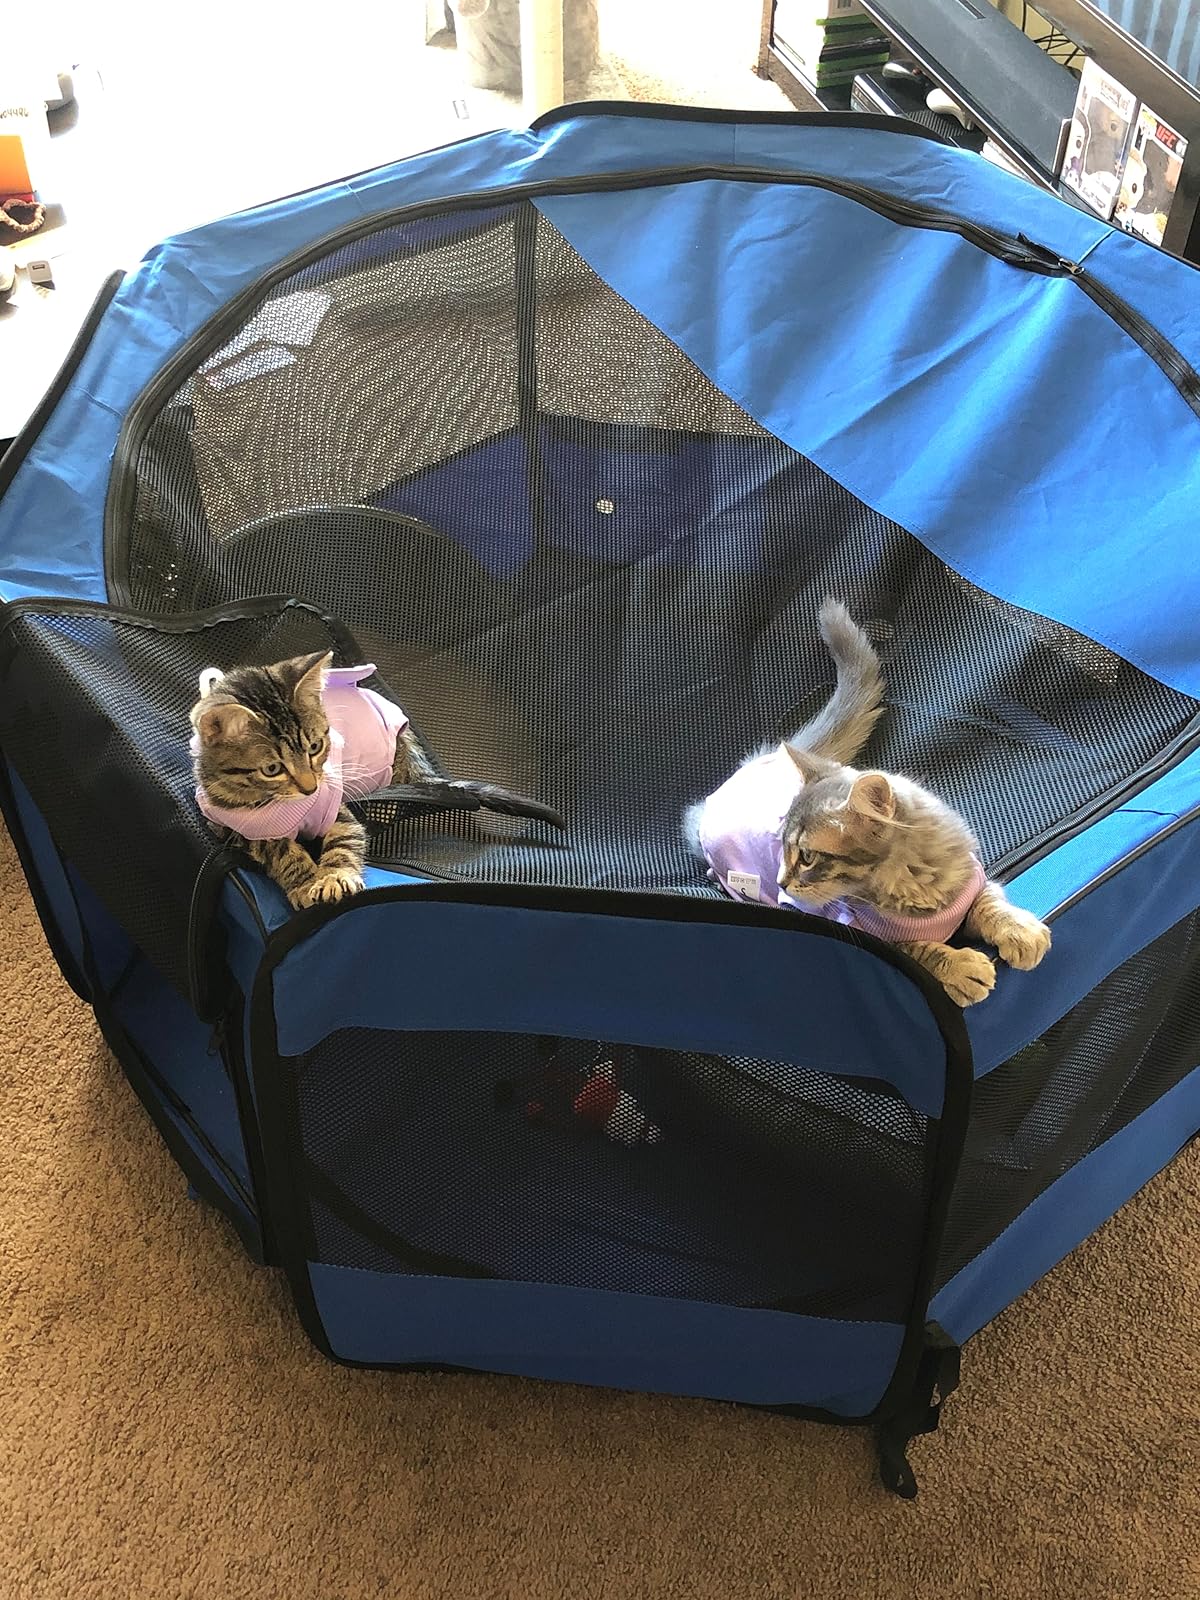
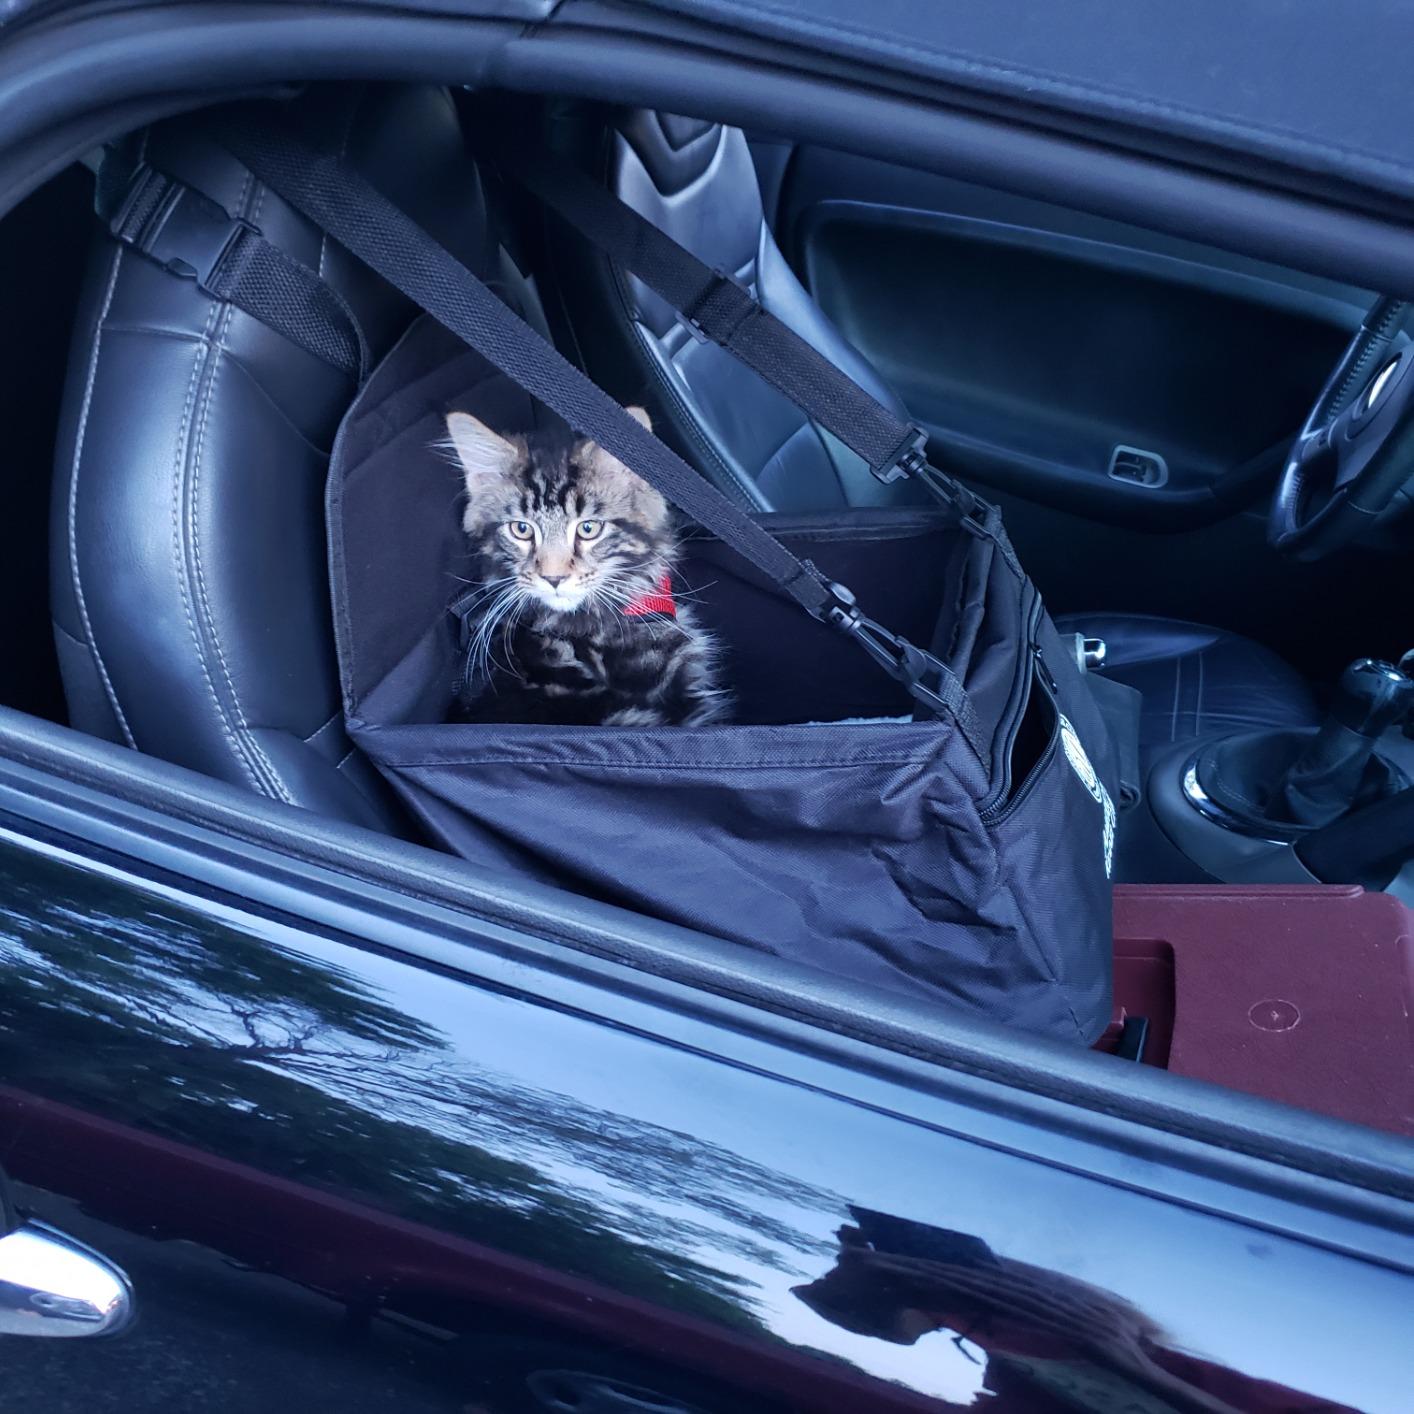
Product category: items_kennel
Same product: no